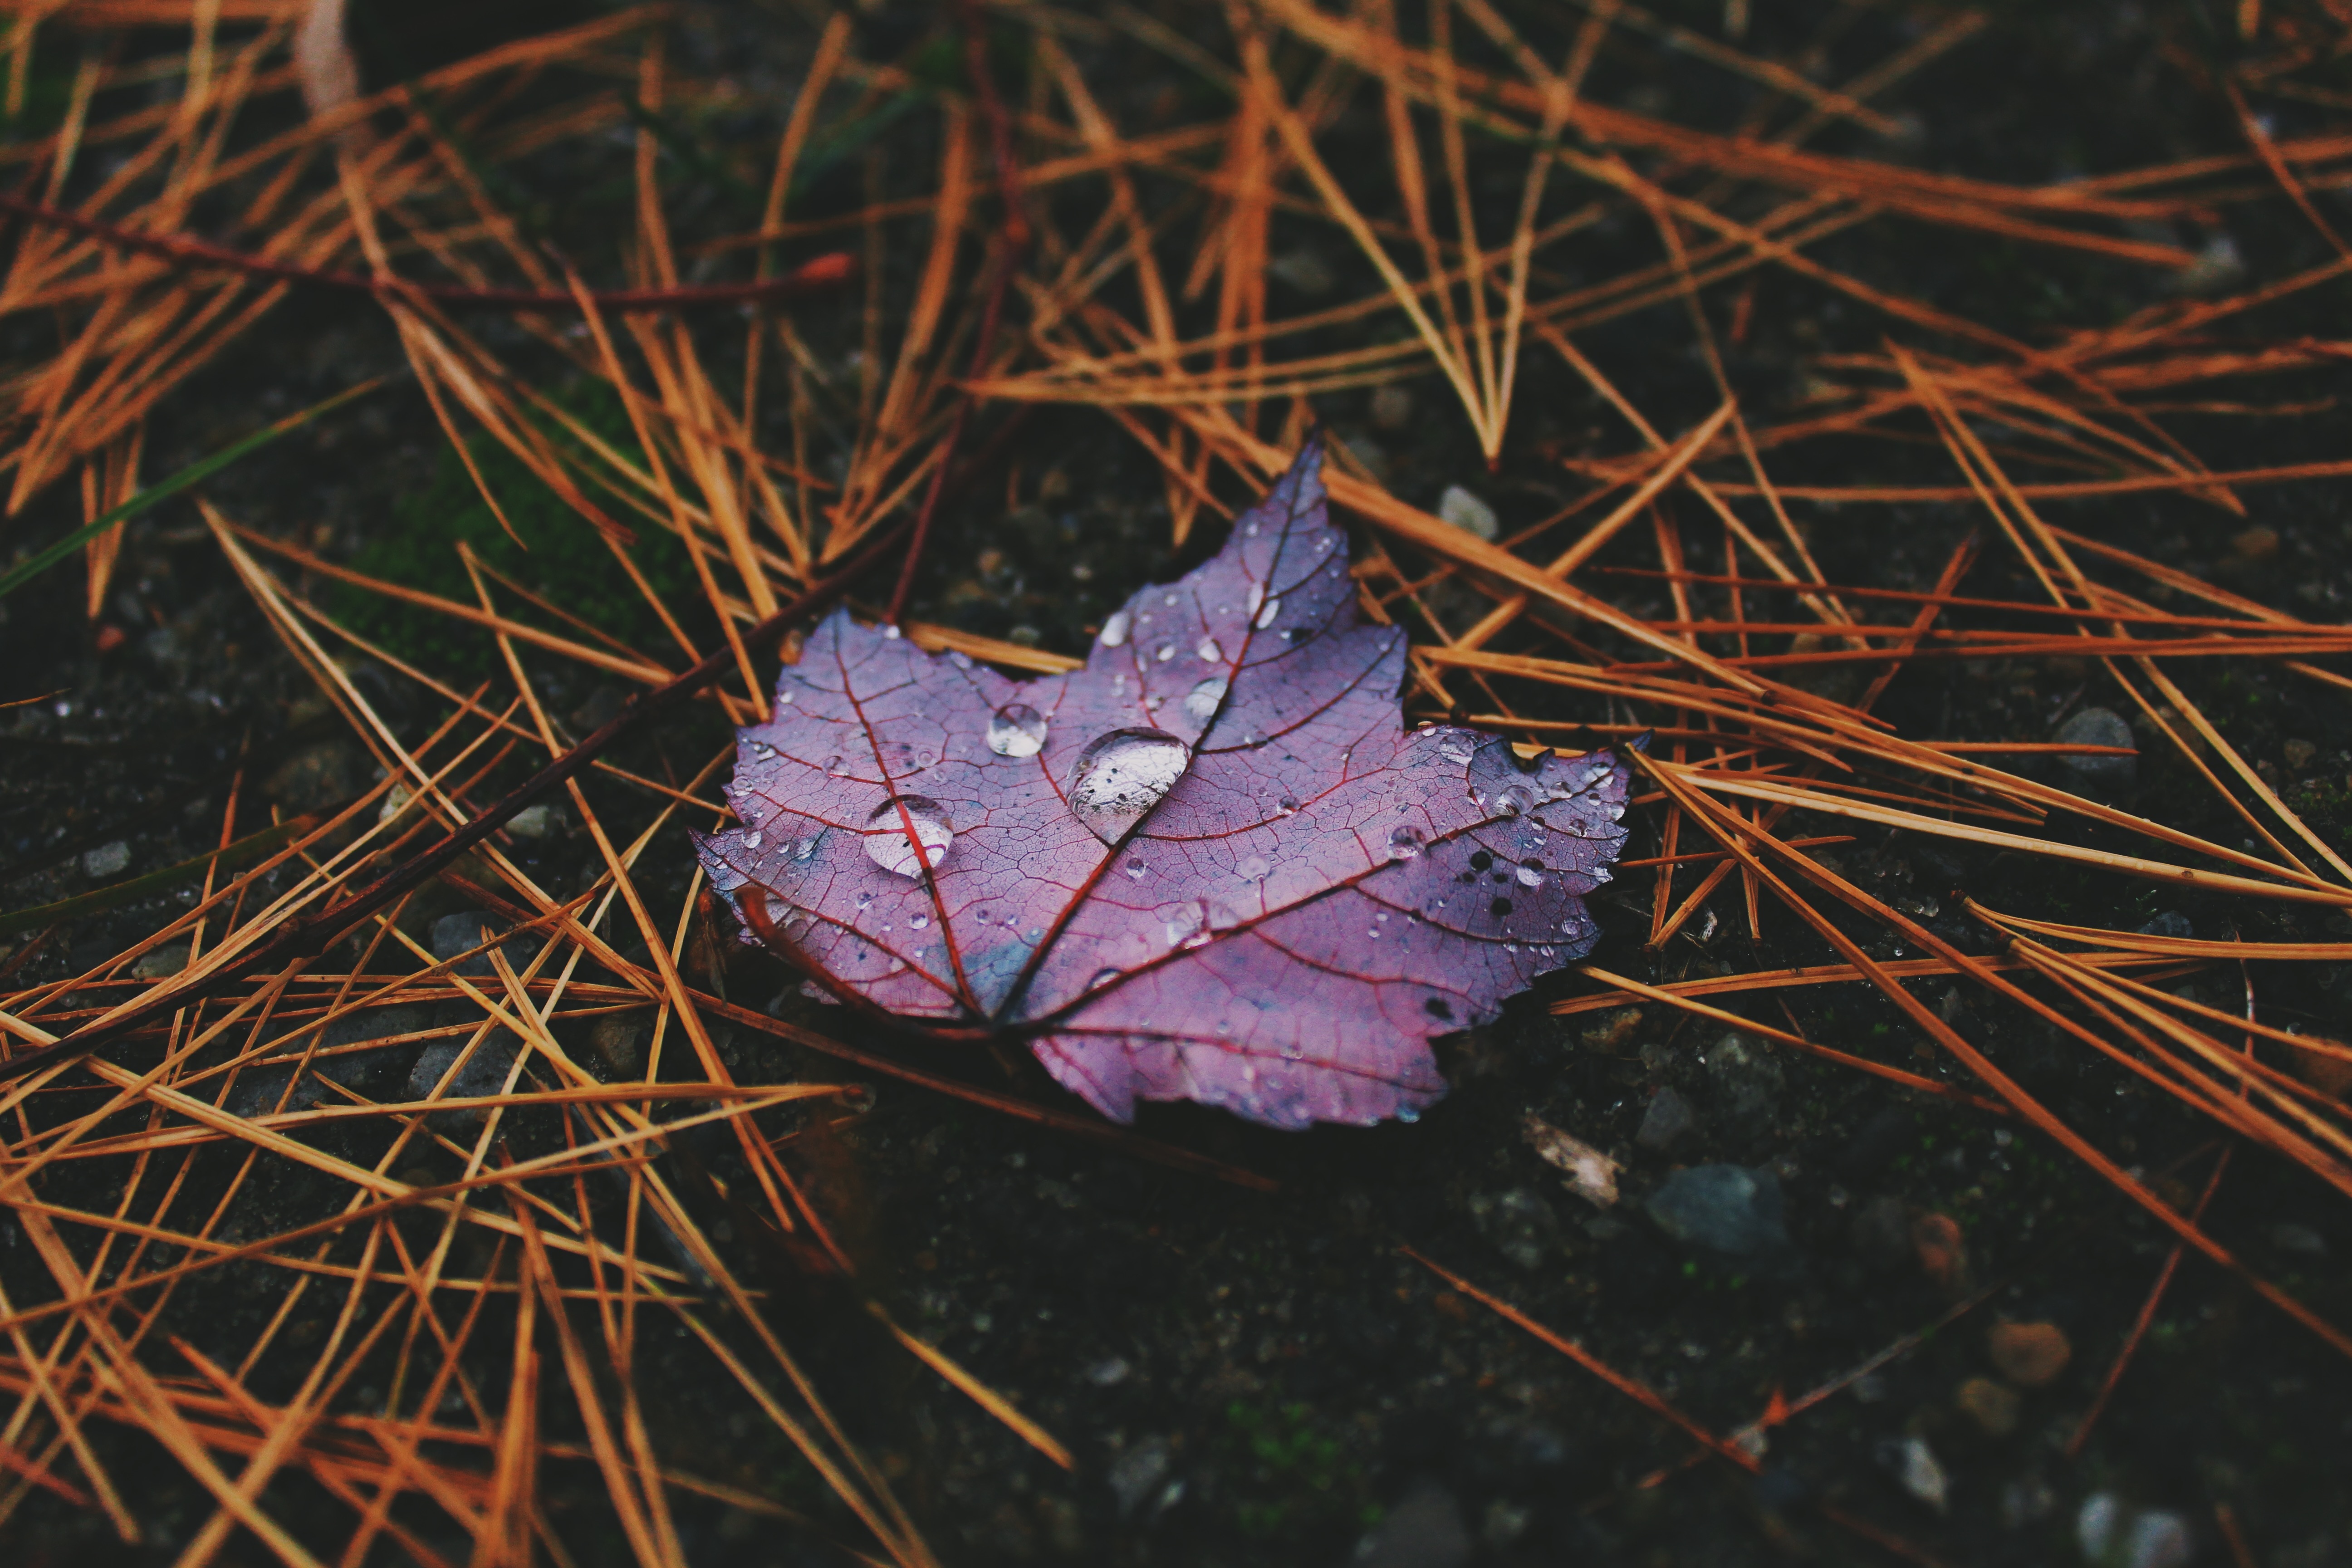
tree, nature, grass, branch, droplet, plant, photography, sunlight, leaf, fall, flower, frost, pine needle, autumn, soil, flora, season, fauna, maple leaf, close up, macro photography, woody plant